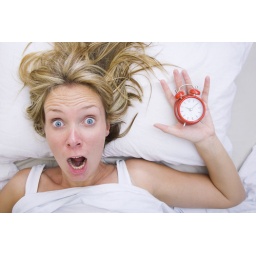
Woman in bed realizing that she has slept in despite having an alarm clock